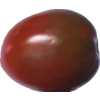
Label: tomato_cherry_maroon